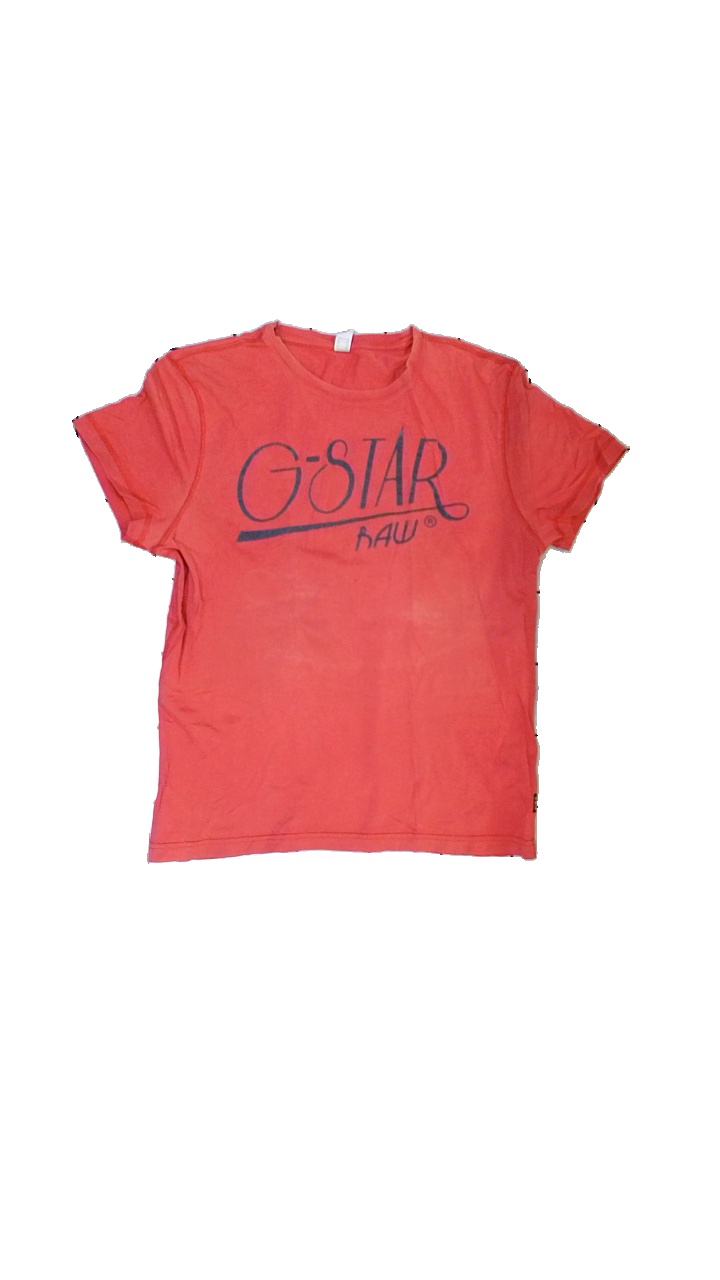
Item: T-shirt (Men)
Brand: G-star Raw
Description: t-shirt med text tryck
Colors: Red, Grey
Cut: C-collar
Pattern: Other
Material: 100% bomull
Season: All
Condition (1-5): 3
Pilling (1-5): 4
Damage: smutsigt/luddigt
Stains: Minor
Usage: Export
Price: <50